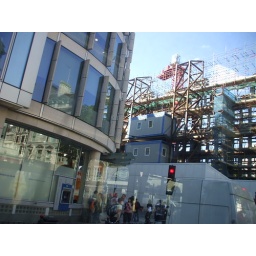
building works in london (on bus on the way to hackney)